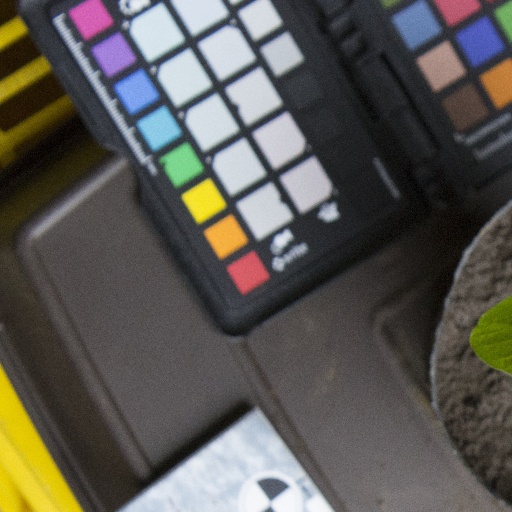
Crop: soybean